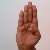
The image shows a hand gesture representing the letter 'B' in Indian Sign Language.